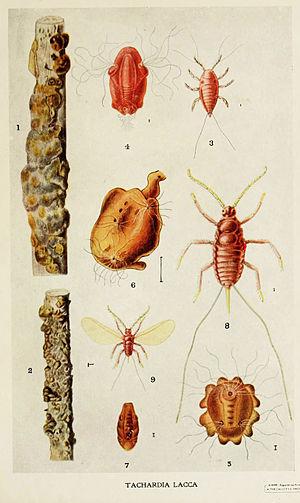
Kerria lacca est une cochenille asiatique de la famille des Kerriidae. Elle produit la gomme-laque.